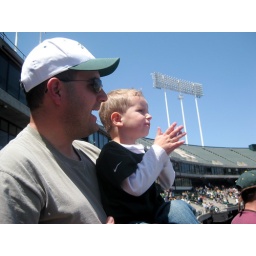
Travis Buck's home run. The boy gave everyone high fives, including the friendly guys in front of us.